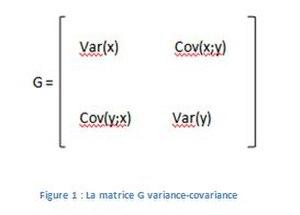
Matrice G variance-covariance
Au vu du nombre important d'espèces présentes sur notre planète, provenant toutes d'un même ancêtre commun, il apparaît clairement que les organismes vivants possèdent la capacité d'évoluer face à des variations environnementales, de façon à s'adapter continuellement à leur nouvel environnement.